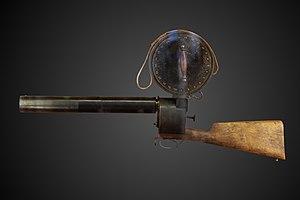
Inventé en 1882 par Étienne-Jules Marey, le fusil photographique est un appareil photographique adapté sur un fusil traditionnel modifié, permettant de prendre des photographies en rafale. Ses plaques sensibles circulaire tournent à l'intérieur d'une sorte de gros barillet ce qui permet de capturer douze photos successives en série.
Étienne-Jules Marey, né le 5 mars 1830 à Beaune et mort le 15 mai 1904 à Paris, est un médecin et physiologiste français, et un inventeur.
Cet article retrace les grandes étapes qui jalonnent l'histoire technique du cinéma.